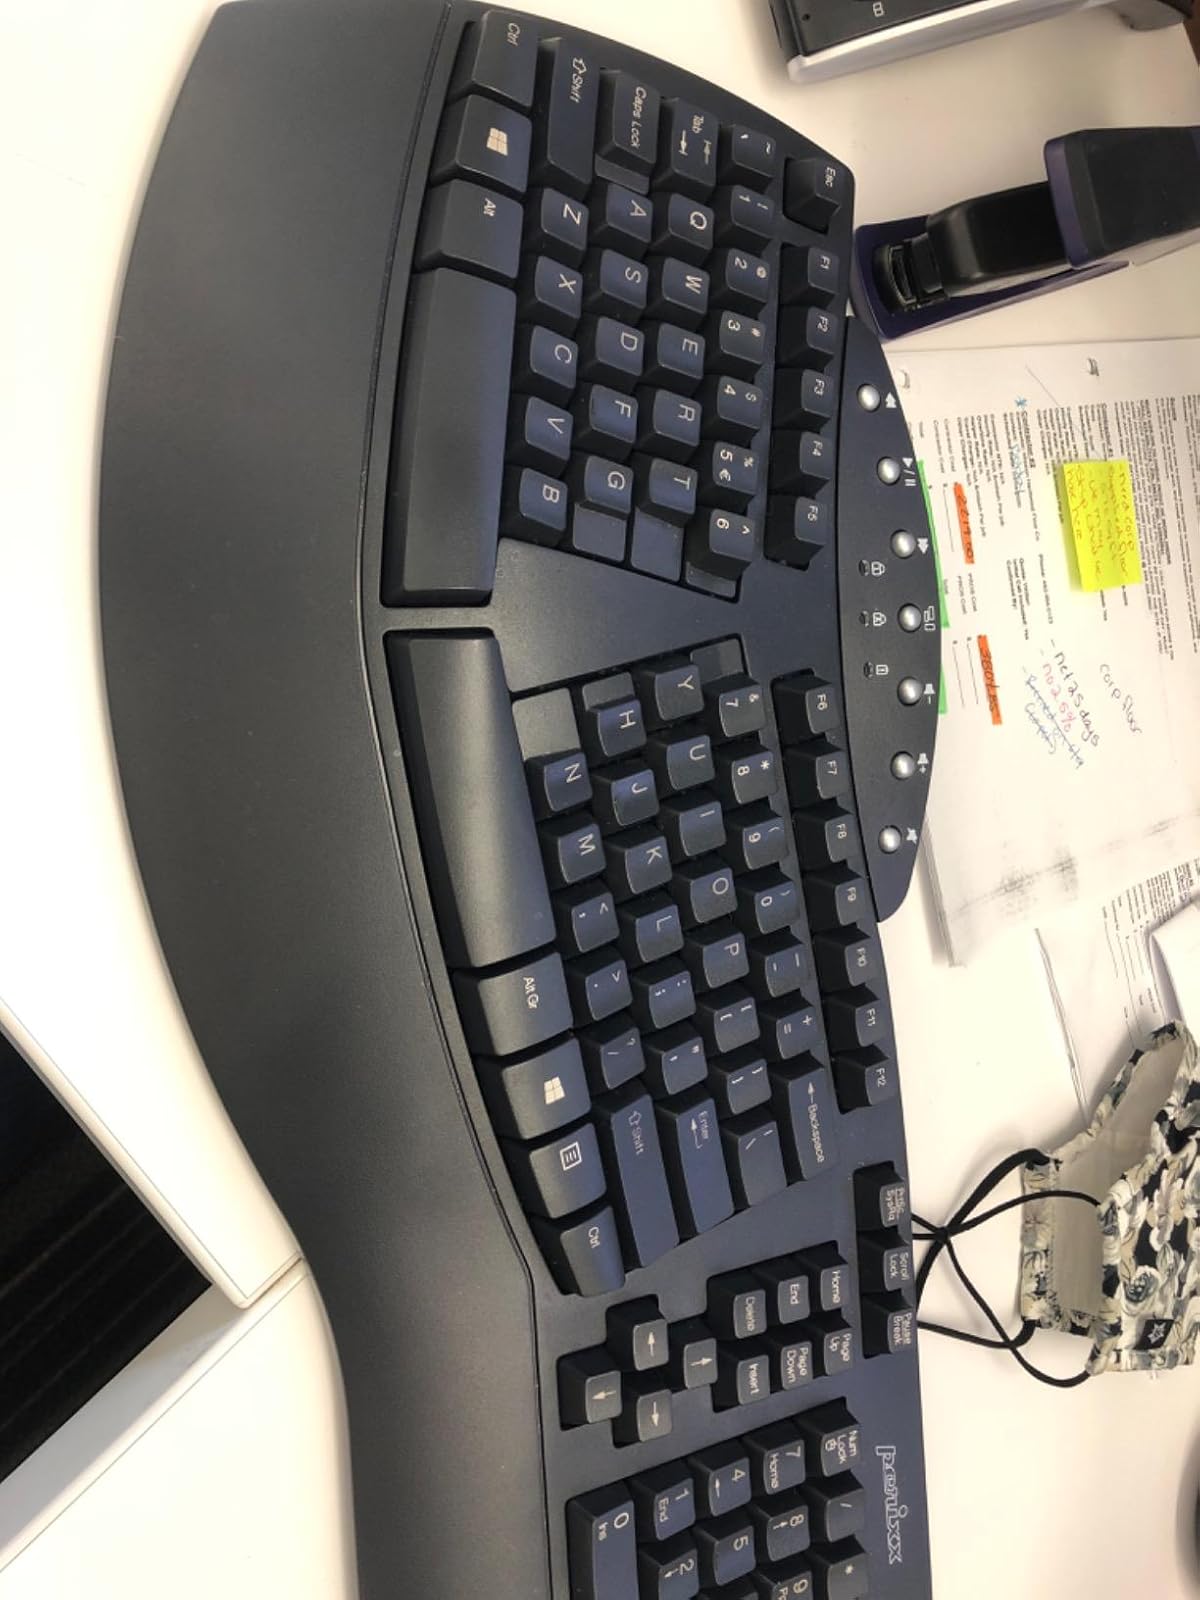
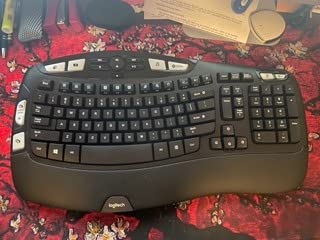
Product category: keyboard
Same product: no